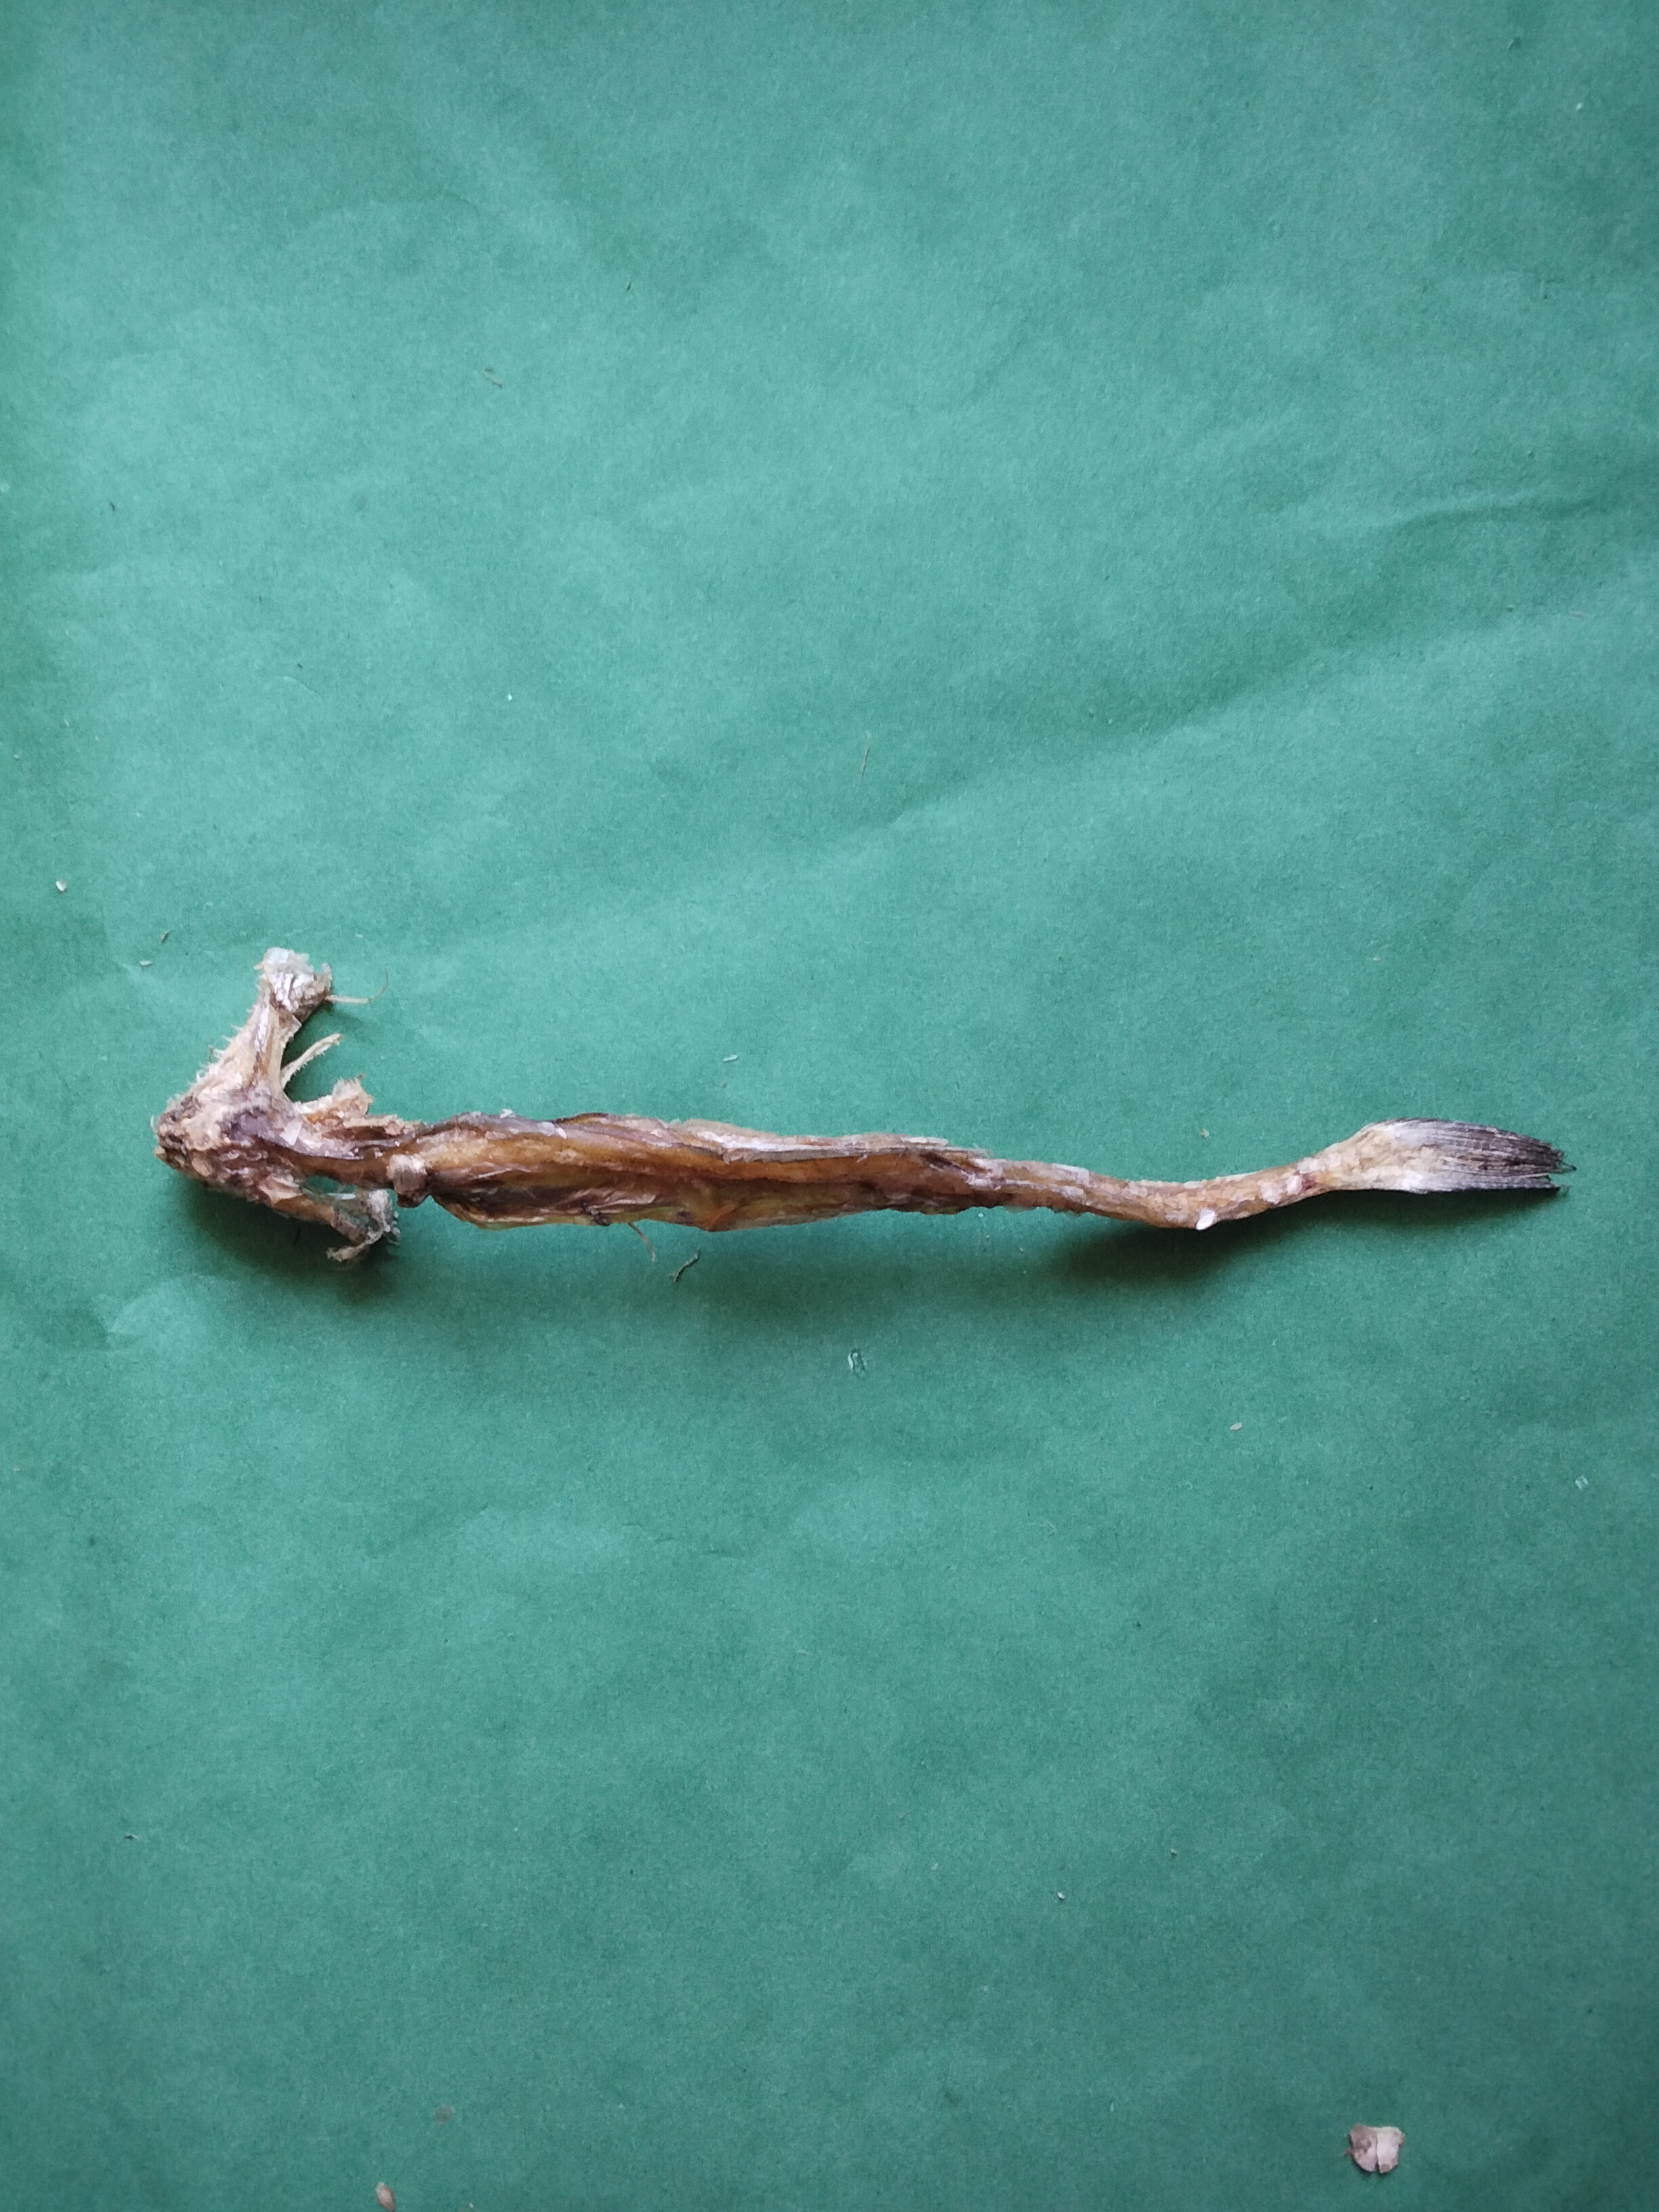
Species: Loitta